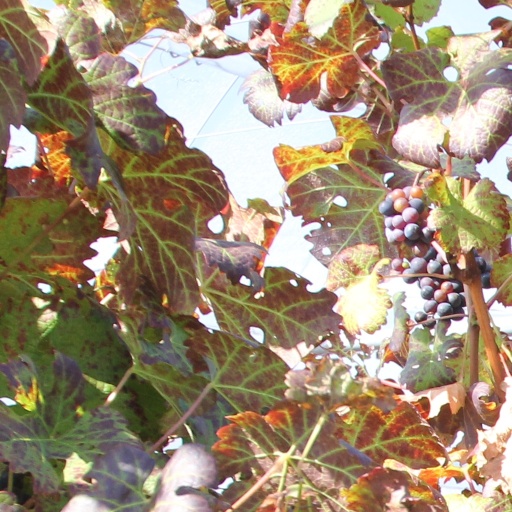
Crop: grape